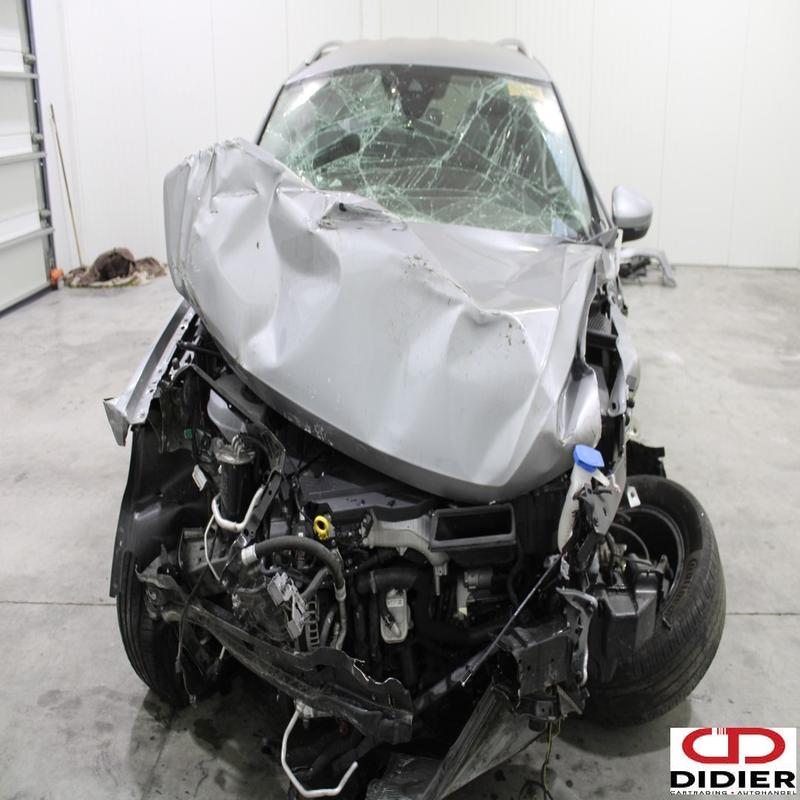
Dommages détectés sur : plaque d'immatriculation avant, pare-choc avant, feu avant droit, feu avant gauche, capot, pare-brise avant, aile avant droite, aile avant gauche, porte avant droite, porte avant gauche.
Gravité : majeur